Miracle of the cruse of oil

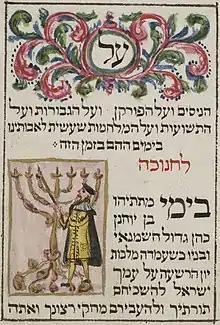
Al HaNissim prayer, said every Hanukkah to commemorate the miracle

Miracle of the cruse of oil, or the Miracle of Hanukkah, is an Aggadah depicted in the Babylonian Talmud as one of the reasons for Hanukkah. In the story, the miracle occurred after the liberation of the Temple in Jerusalem during the Maccabean Revolt, and it describes the finding of a jug of pure oil that was to be enough to light the lamp for one day, but that lasted for eight days.